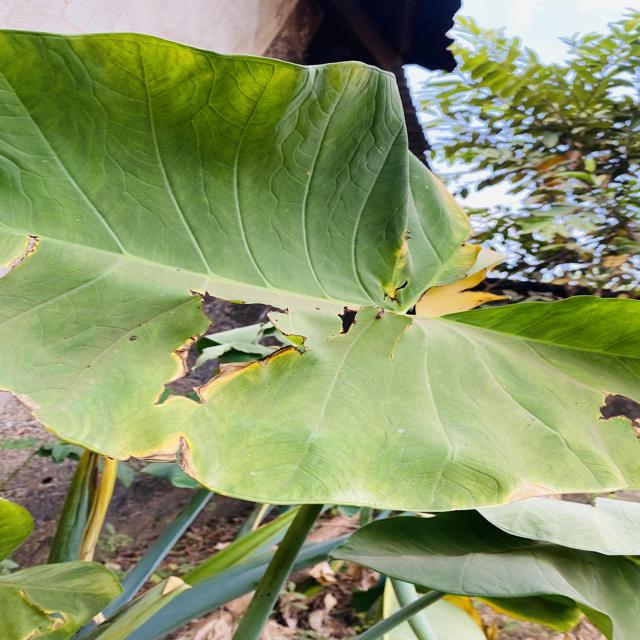
Label: Late_Blight